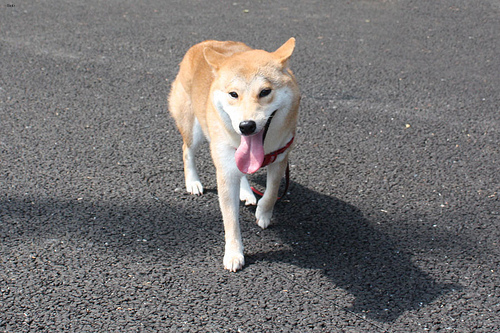
Animal: dog
Breed: shiba_inu